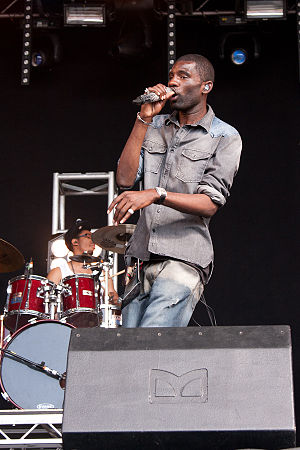
Wretch
Jermaine Scott, bedre kendt som Wretch, er en grime-rapper fra Storbritannien.